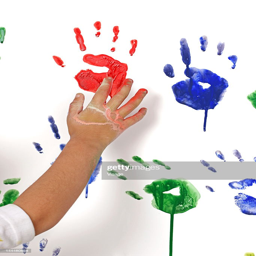
boy putting hand prints on the wall using colours